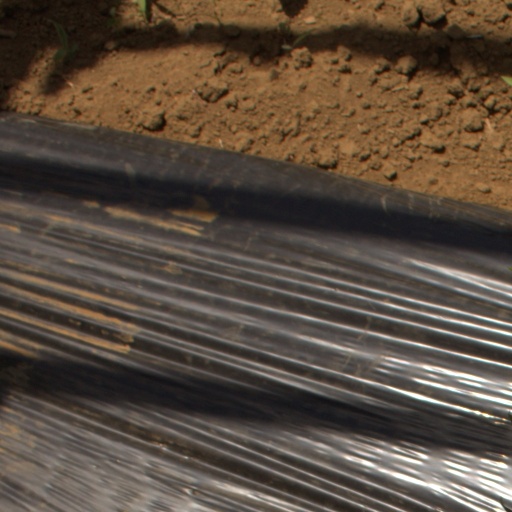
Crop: Jerusalem artichoke